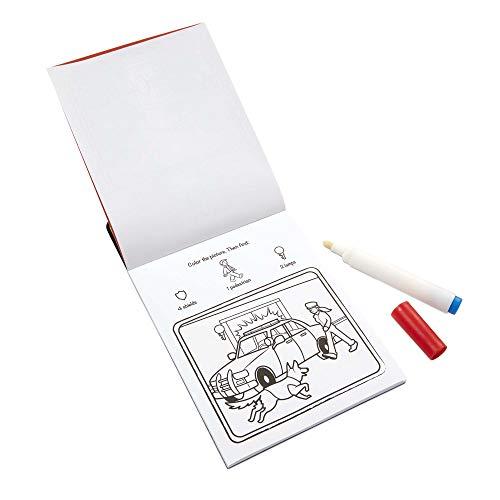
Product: Melissa & Doug On The Go ColorBlast No-Mess Coloring Pad, Vehicles (24 Color-Reveal Pictures, Invisible Ink Marker, Great Gift for Girls and Boys – Best for 3, 4, 5, 6, 7 and 8 Year Olds)
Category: Toys & Games | Arts & Crafts
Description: VEHICLES-THEMED, NO-MESS COLORING BOOK: The Melissa and Doug On the Go ColorBlast activity books feature 24 pages of color-reveal pictures and seek-and-find activities.
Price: $4.72
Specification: ProductDimensions:1x6x10inches|ItemWeight:4.8ounces|ShippingWeight:4.8ounces(Viewshippingratesandpolicies)|DomesticShipping:ItemcanbeshippedwithinU.S.|InternationalShipping:ThisitemcanbeshippedtoselectcountriesoutsideoftheU.S.LearnMore|ASIN:B0767TLSQQ|Itemmodelnumber:5498|Manufacturerrecommendedage:36months-6years